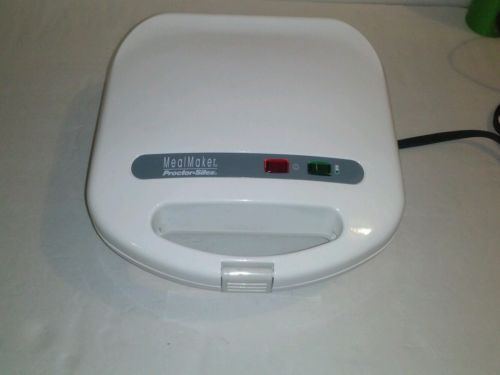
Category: toaster